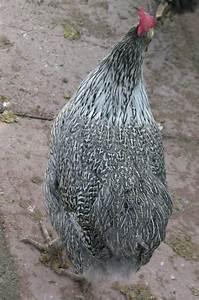
chicken